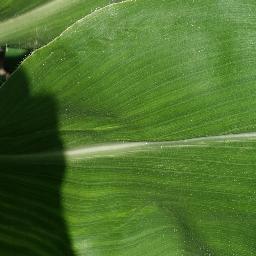
Label: Corn_(Maize)___Healthy